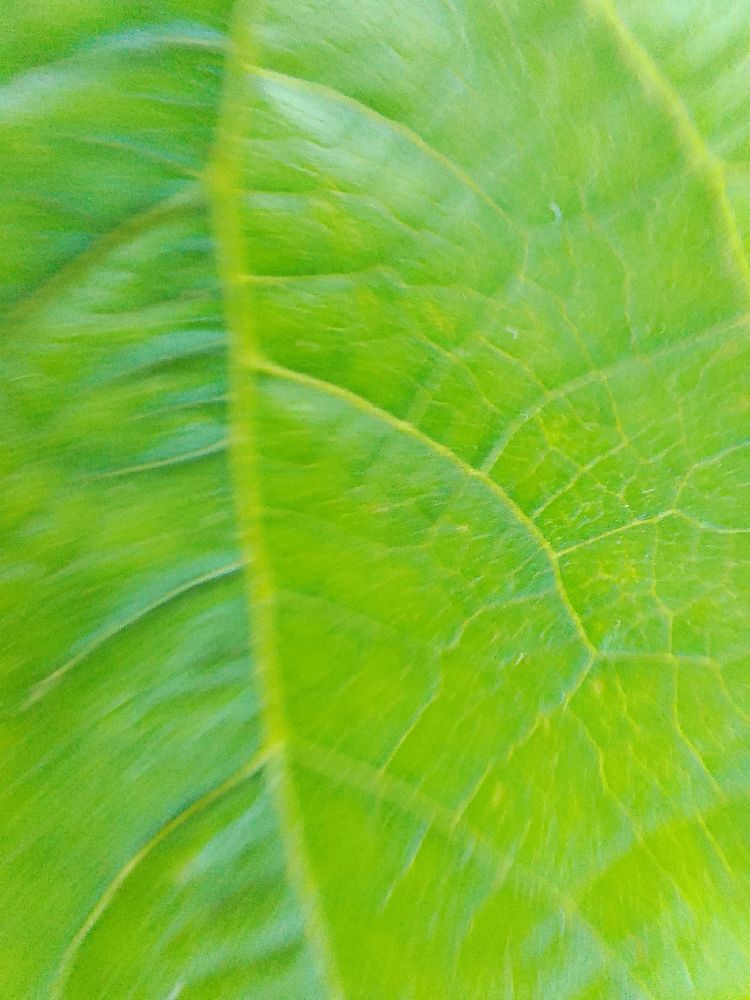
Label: healthy